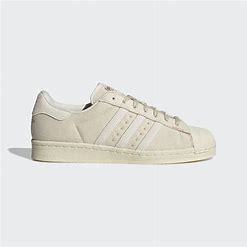
Brand: Adidas
Model: Superstar 82